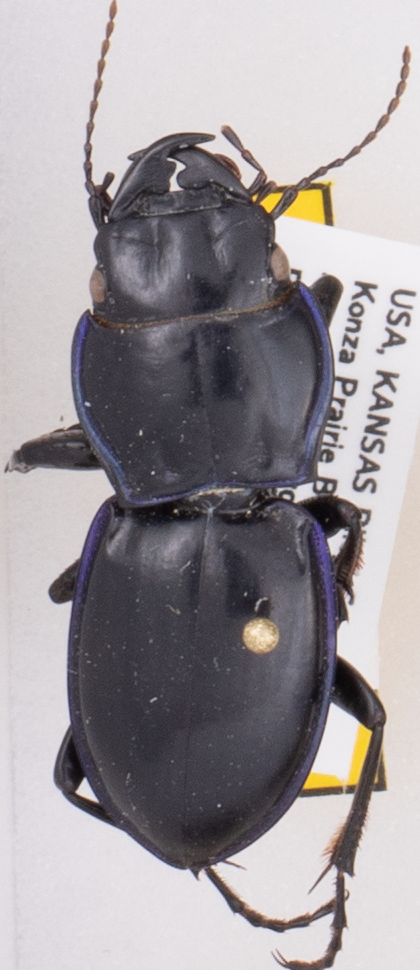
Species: Pasimachus elongatus
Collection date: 2019-06-17
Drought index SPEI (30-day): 0.746
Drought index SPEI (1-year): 1.69
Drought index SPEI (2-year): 0.26